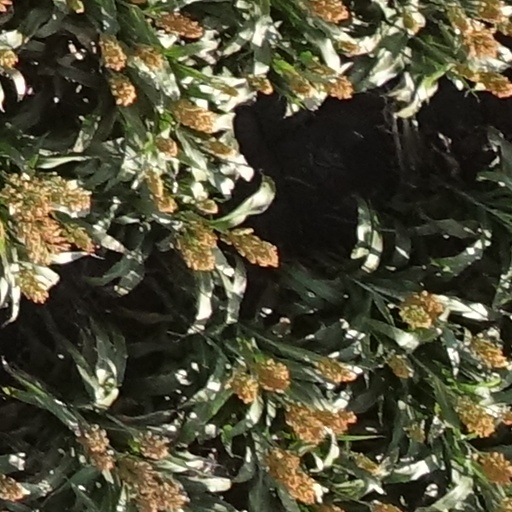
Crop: sorghum